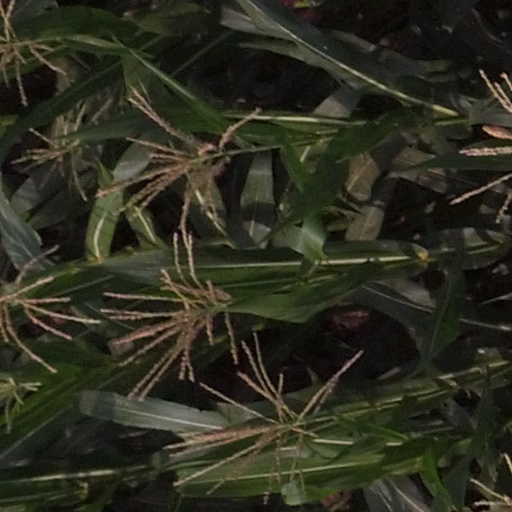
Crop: maize; corn